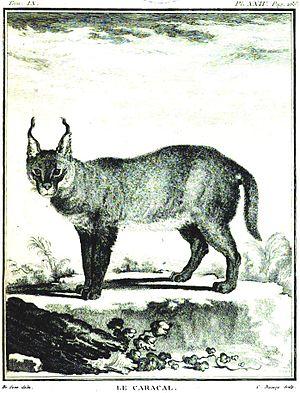
Caracal caracal, gravure de Jacques de Sève dans l'Histoire Naturelle et Particulière de Georges-Louis Leclerc Comte de Buffon (1761).
Le Caracal est un félin du genre Caracal largement répandu en Afrique et en Asie depuis le Moyen-Orient jusqu'au sous-continent indien. En 2008, le caracal était classé en catégorie préoccupation mineure sur la liste rouge de l'UICN en raison de sa présence relativement commune notamment en Afrique australe et en Afrique de l'Est. Le caracal est néanmoins considéré comme menacé en Afrique du Nord et rare en Asie centrale et en Inde.